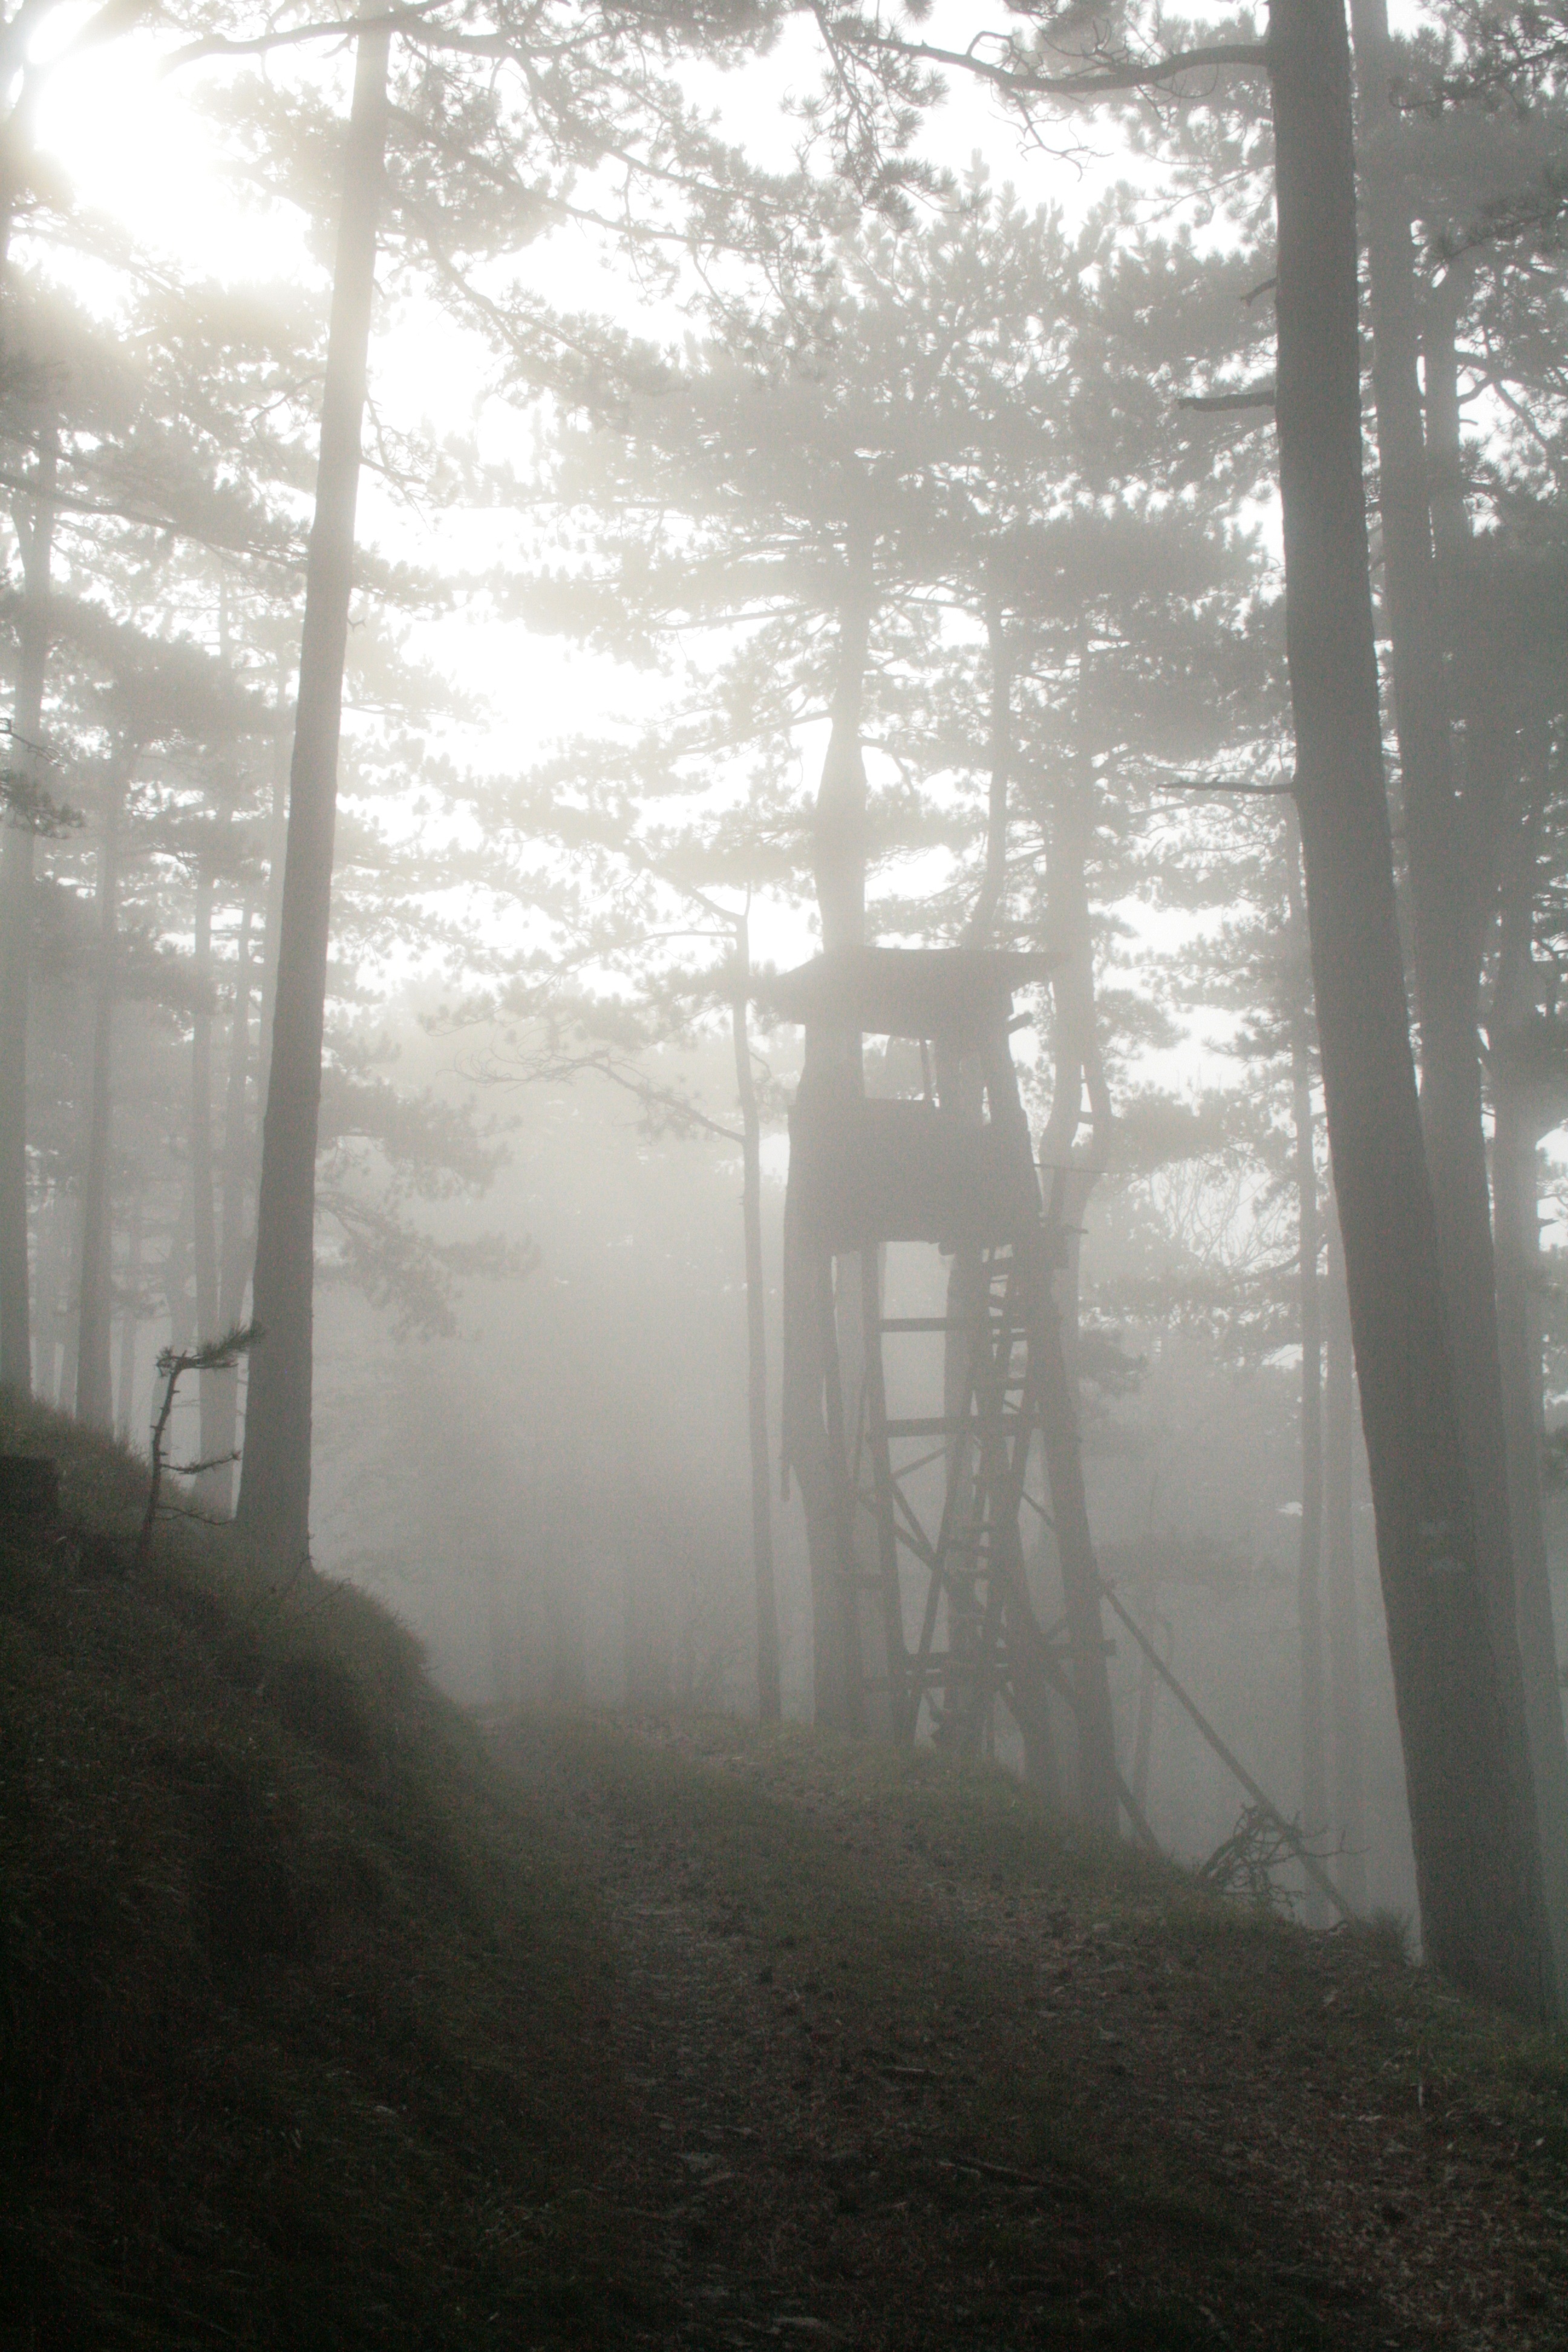
tree, nature, forest, light, fog, mist, sunlight, morning, atmosphere, perch, weather, haze, darkness, autumn mood, woodland, habitat, hunting, freezing, delight, drizzle, hunting seat, natural environment, atmospheric phenomenon, woody plant